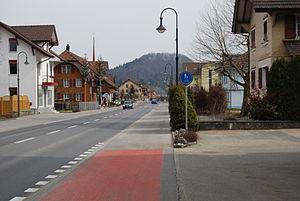
Gettnau est une commune suisse du canton de Lucerne, située dans l'arrondissement électoral de Willisau.